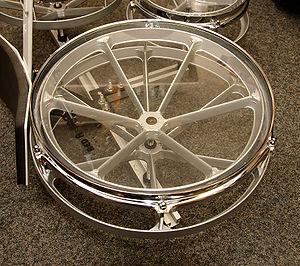
Un rototom est un membranophone qui se place dans la famille des toms de batterie mais en diffère cependant par plusieurs spécificités.